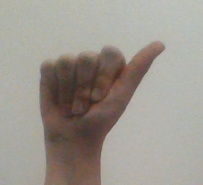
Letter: dhad